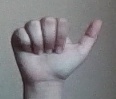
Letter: dhad